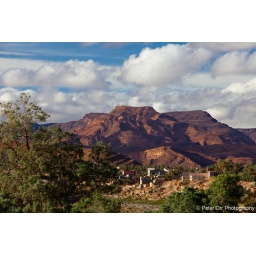
Morocco - view from hotel bedroom window in Tata